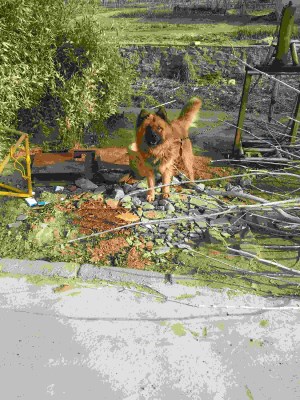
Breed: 3336-n000121-chinese_rural_dog